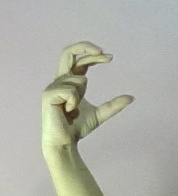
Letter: thal